Megan Gailey

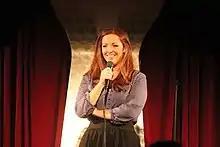
Gailey in 2013

Gailey has also appeared on "The Tonight Show Starring Jimmy Fallon", "Conan," "@midnight," and "After Midnight". She was selected as a "New Face" at the Montréal "Just for Laughs" festival in 2015. She has written for the 2017 ESPY Award. She was an official performer at SXSW. She released a comedy album, "My Dad Paid for This", in 2019.